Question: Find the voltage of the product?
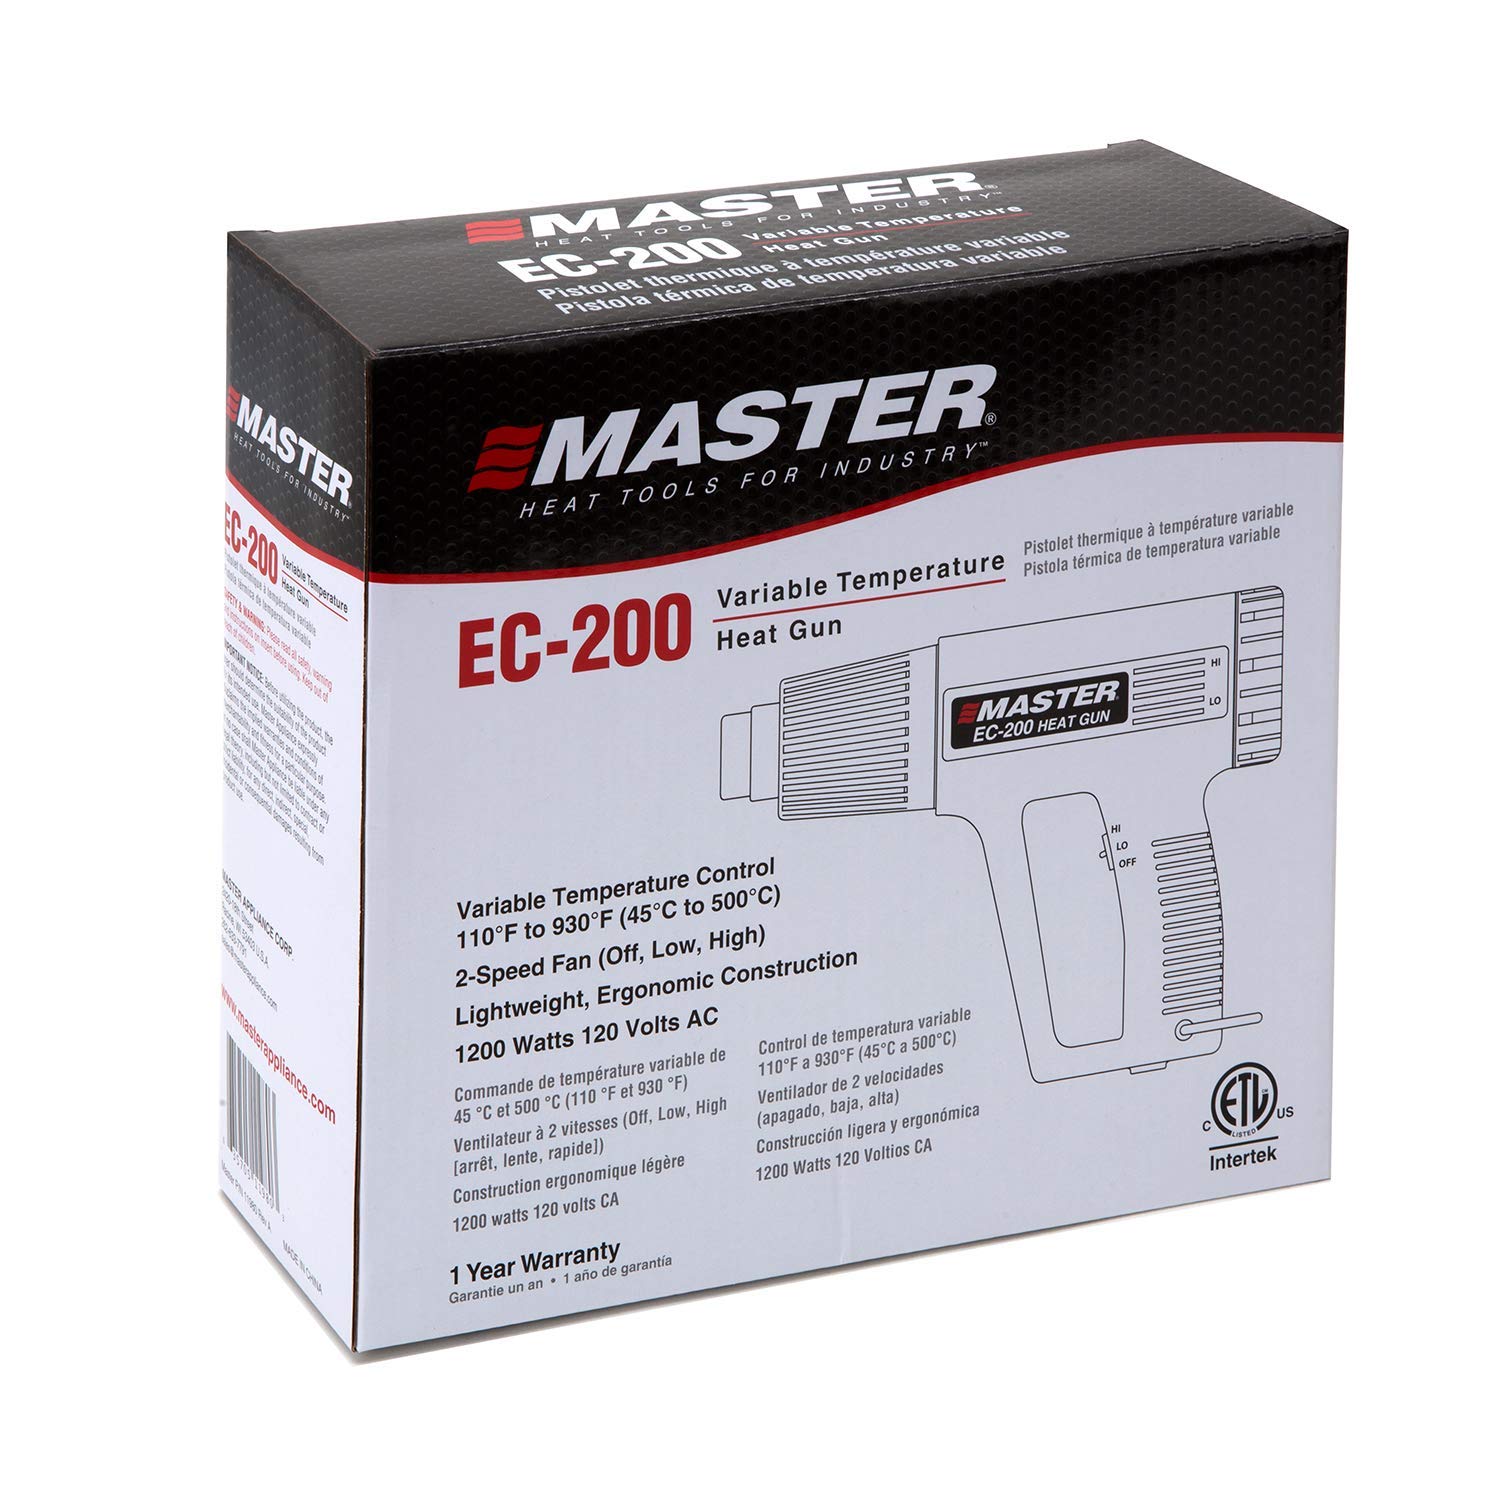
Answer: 120.0 volt